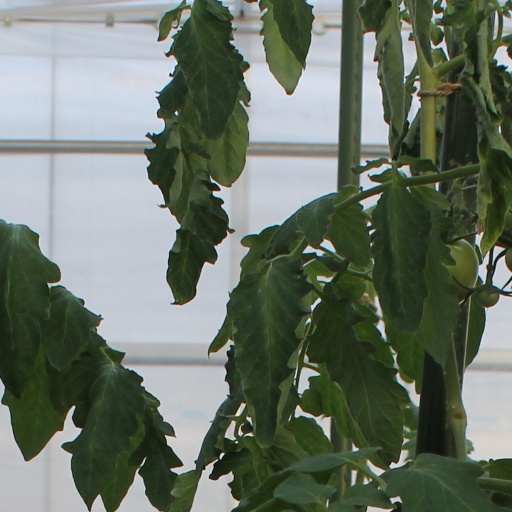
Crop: tomato